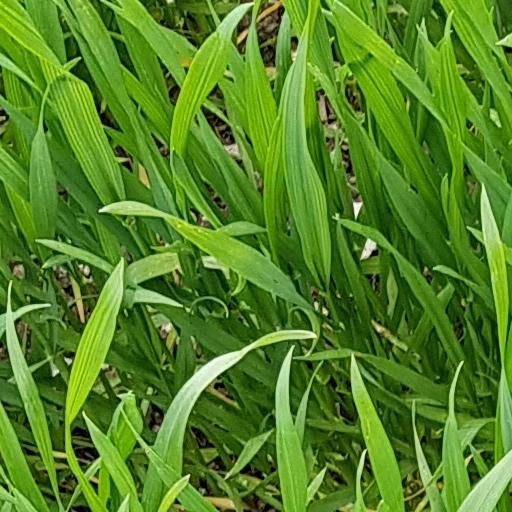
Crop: wheat